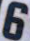
Number: 6